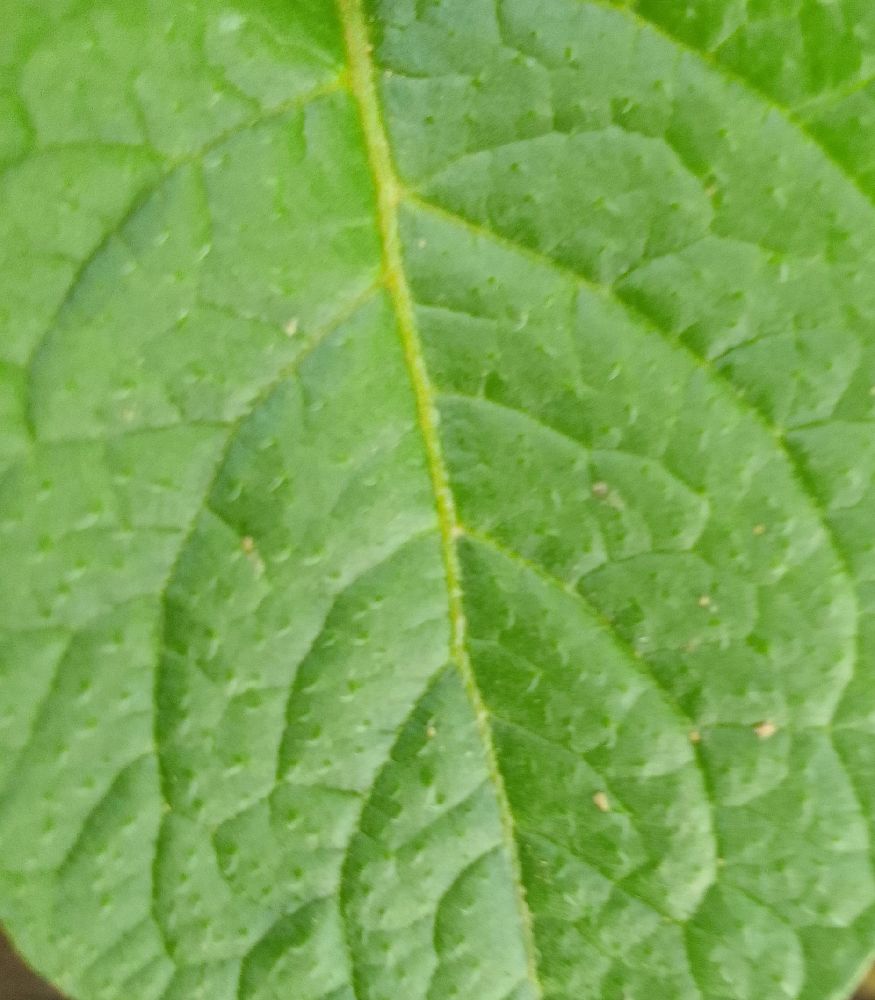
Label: Healthy